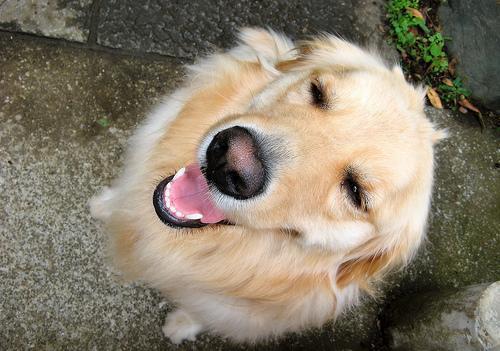
golden_retriever